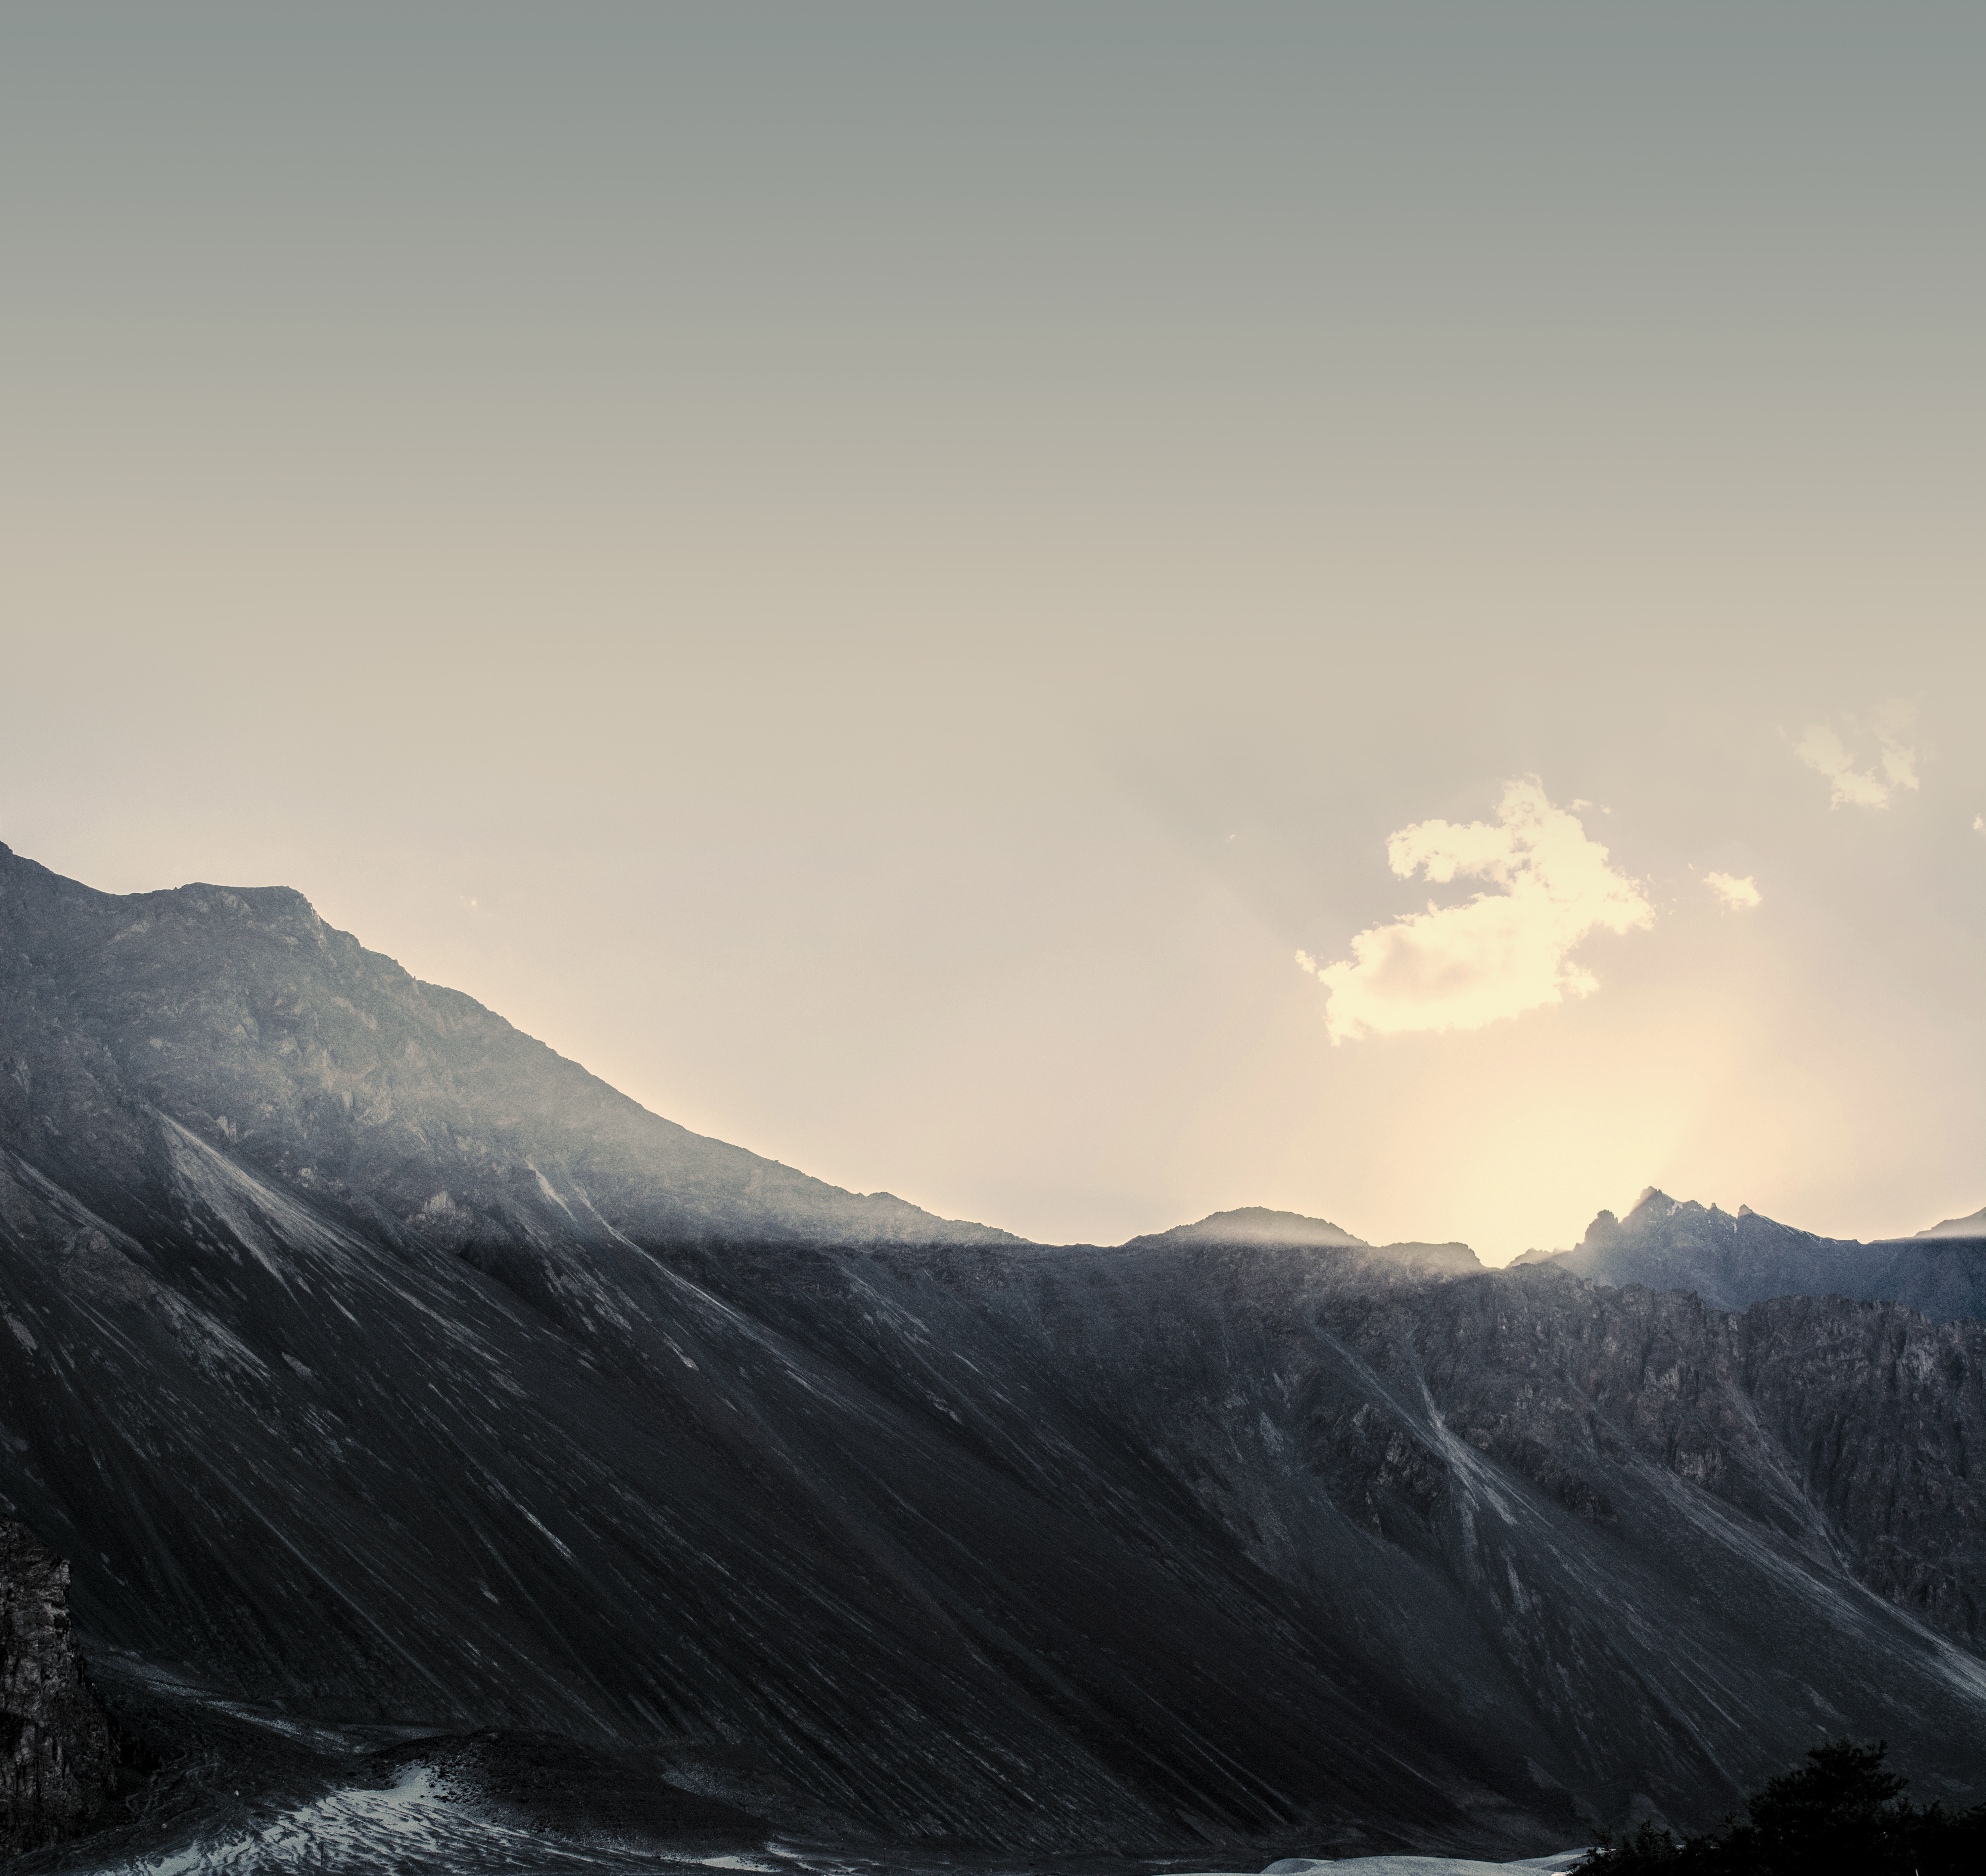
mountain, snow, winter, cloud, sunrise, mist, sunlight, morning, hill, dawn, valley, mountain range, weather, ridge, summit, alps, plateau, landform, geographical feature, atmospheric phenomenon, mountainous landforms